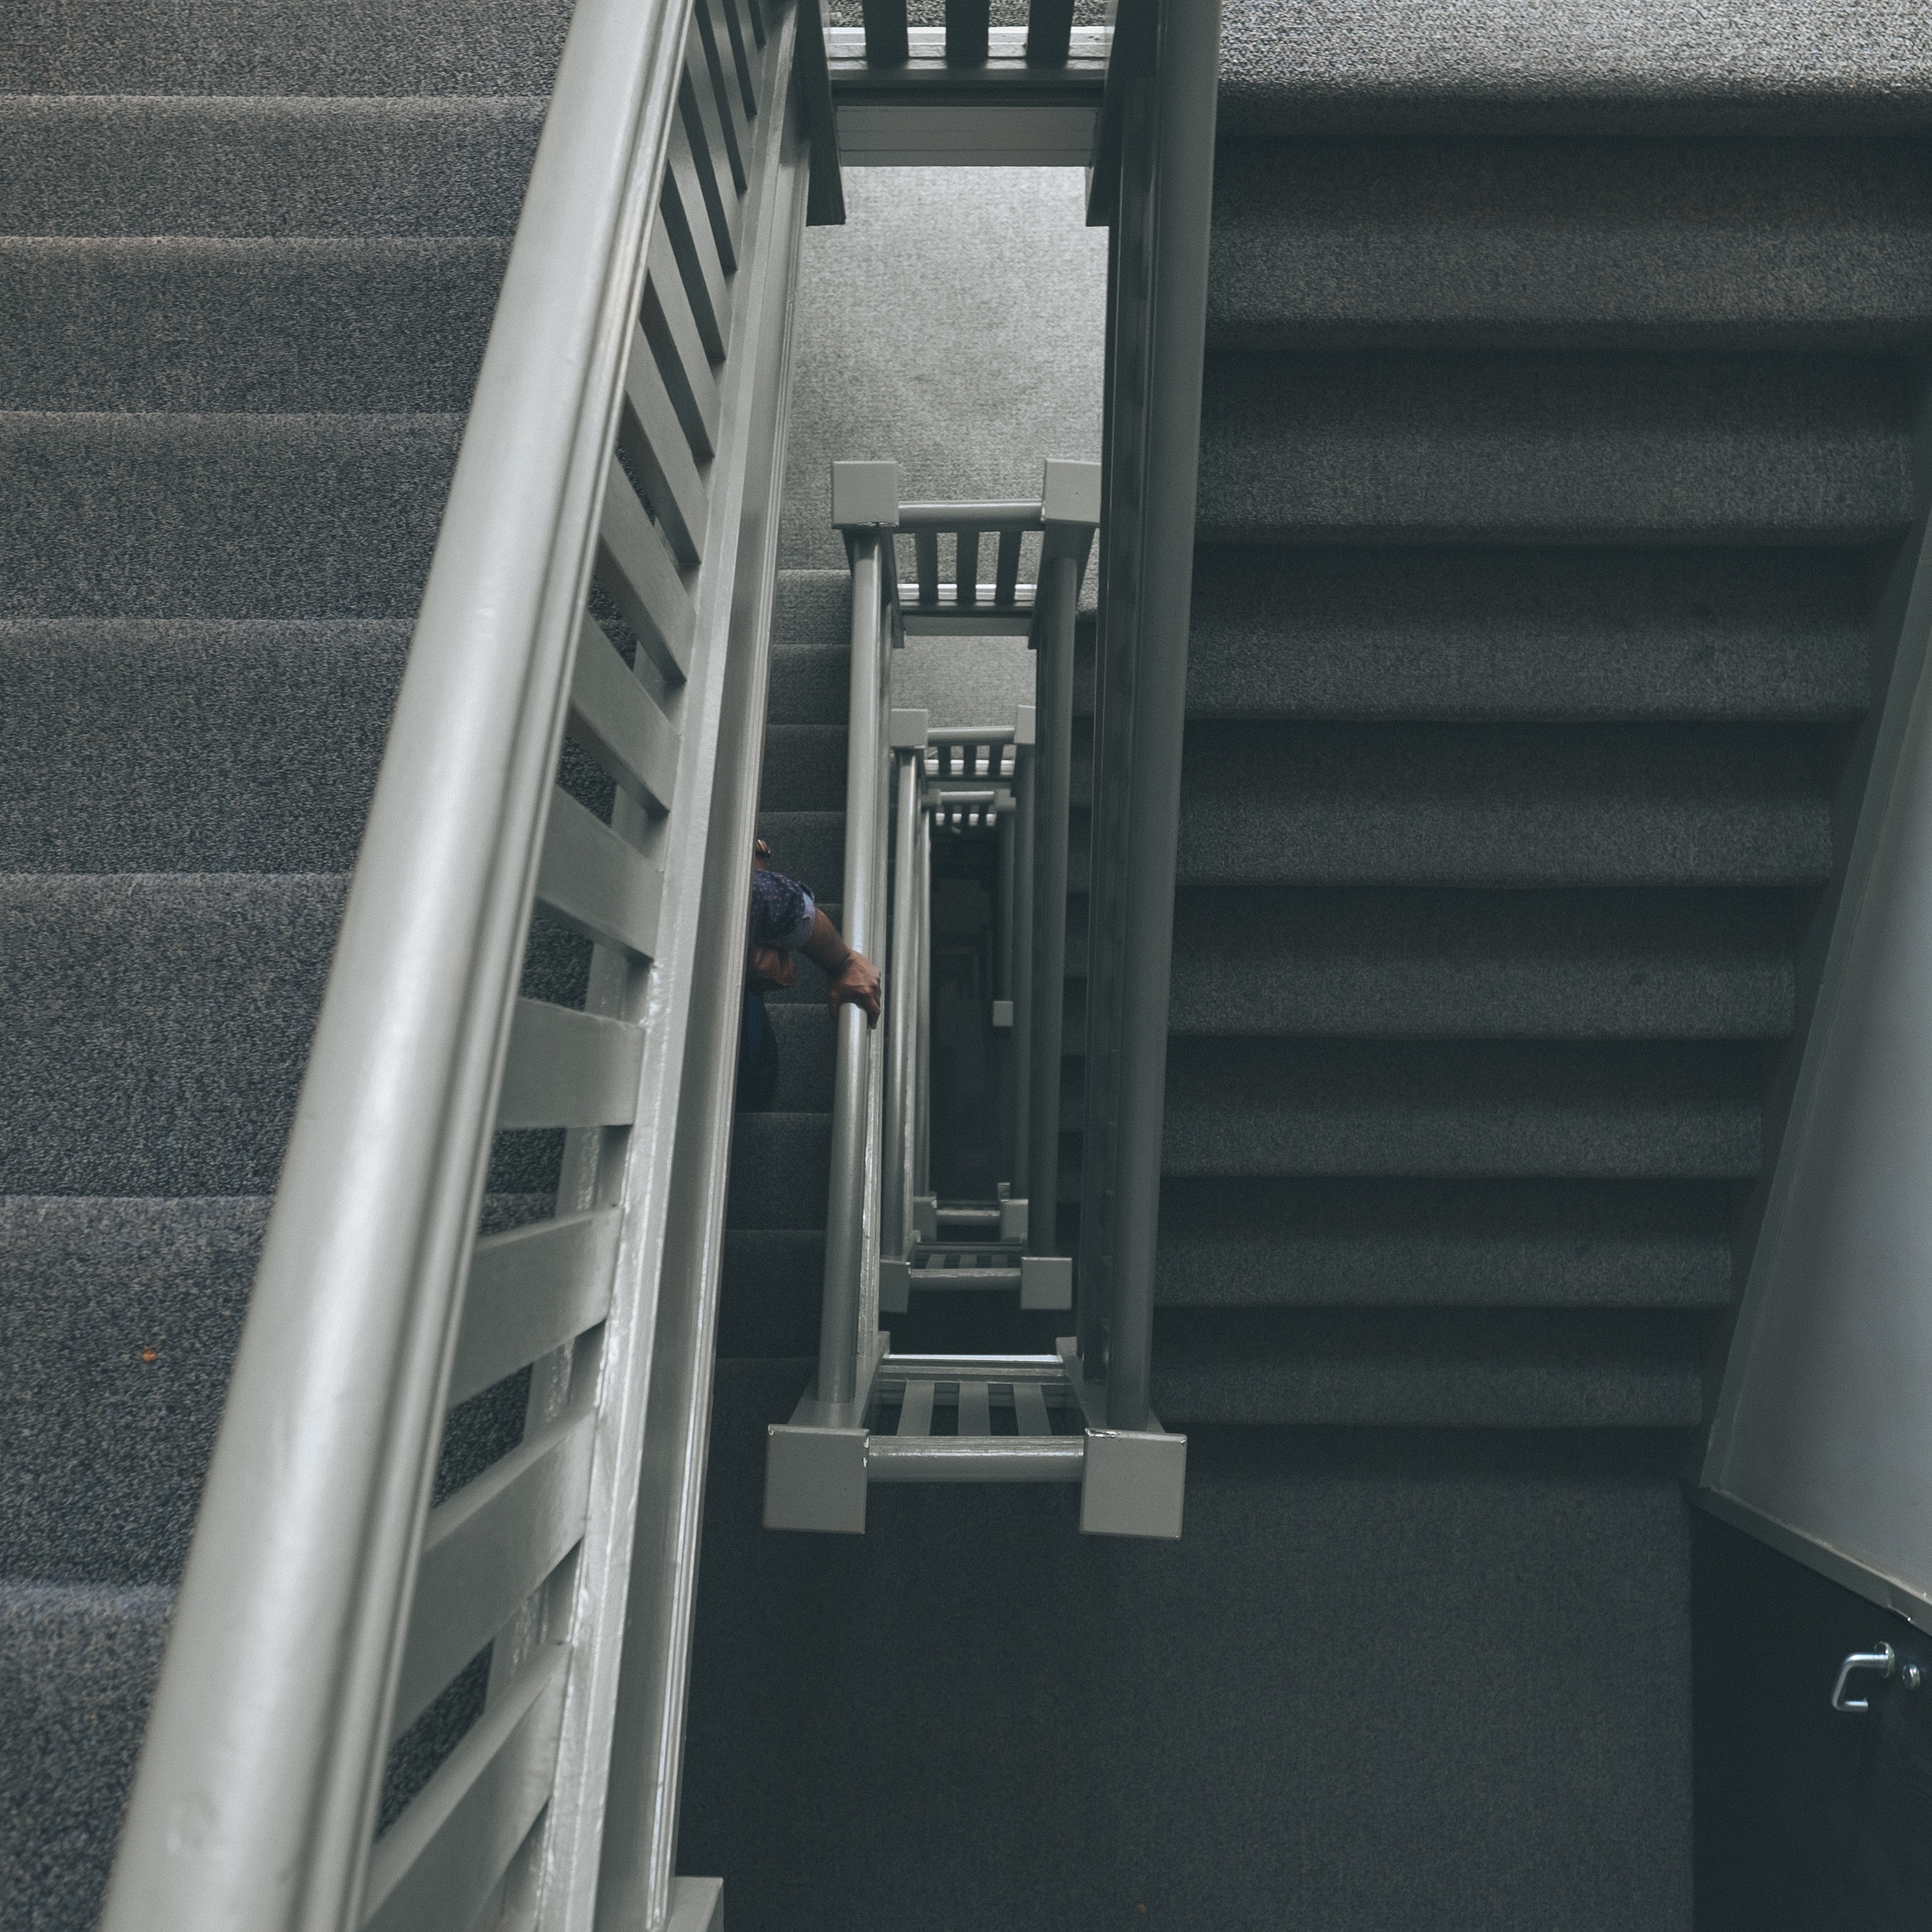
spiral, window, wall, staircase, room, interior design, handrail, stairs, window covering